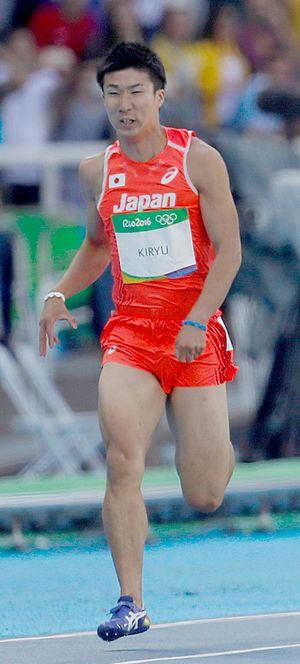
Yoshihide Kiryū, né le 15 décembre 1995 à Hikone, est un athlète japonais, spécialiste des épreuves de sprint.